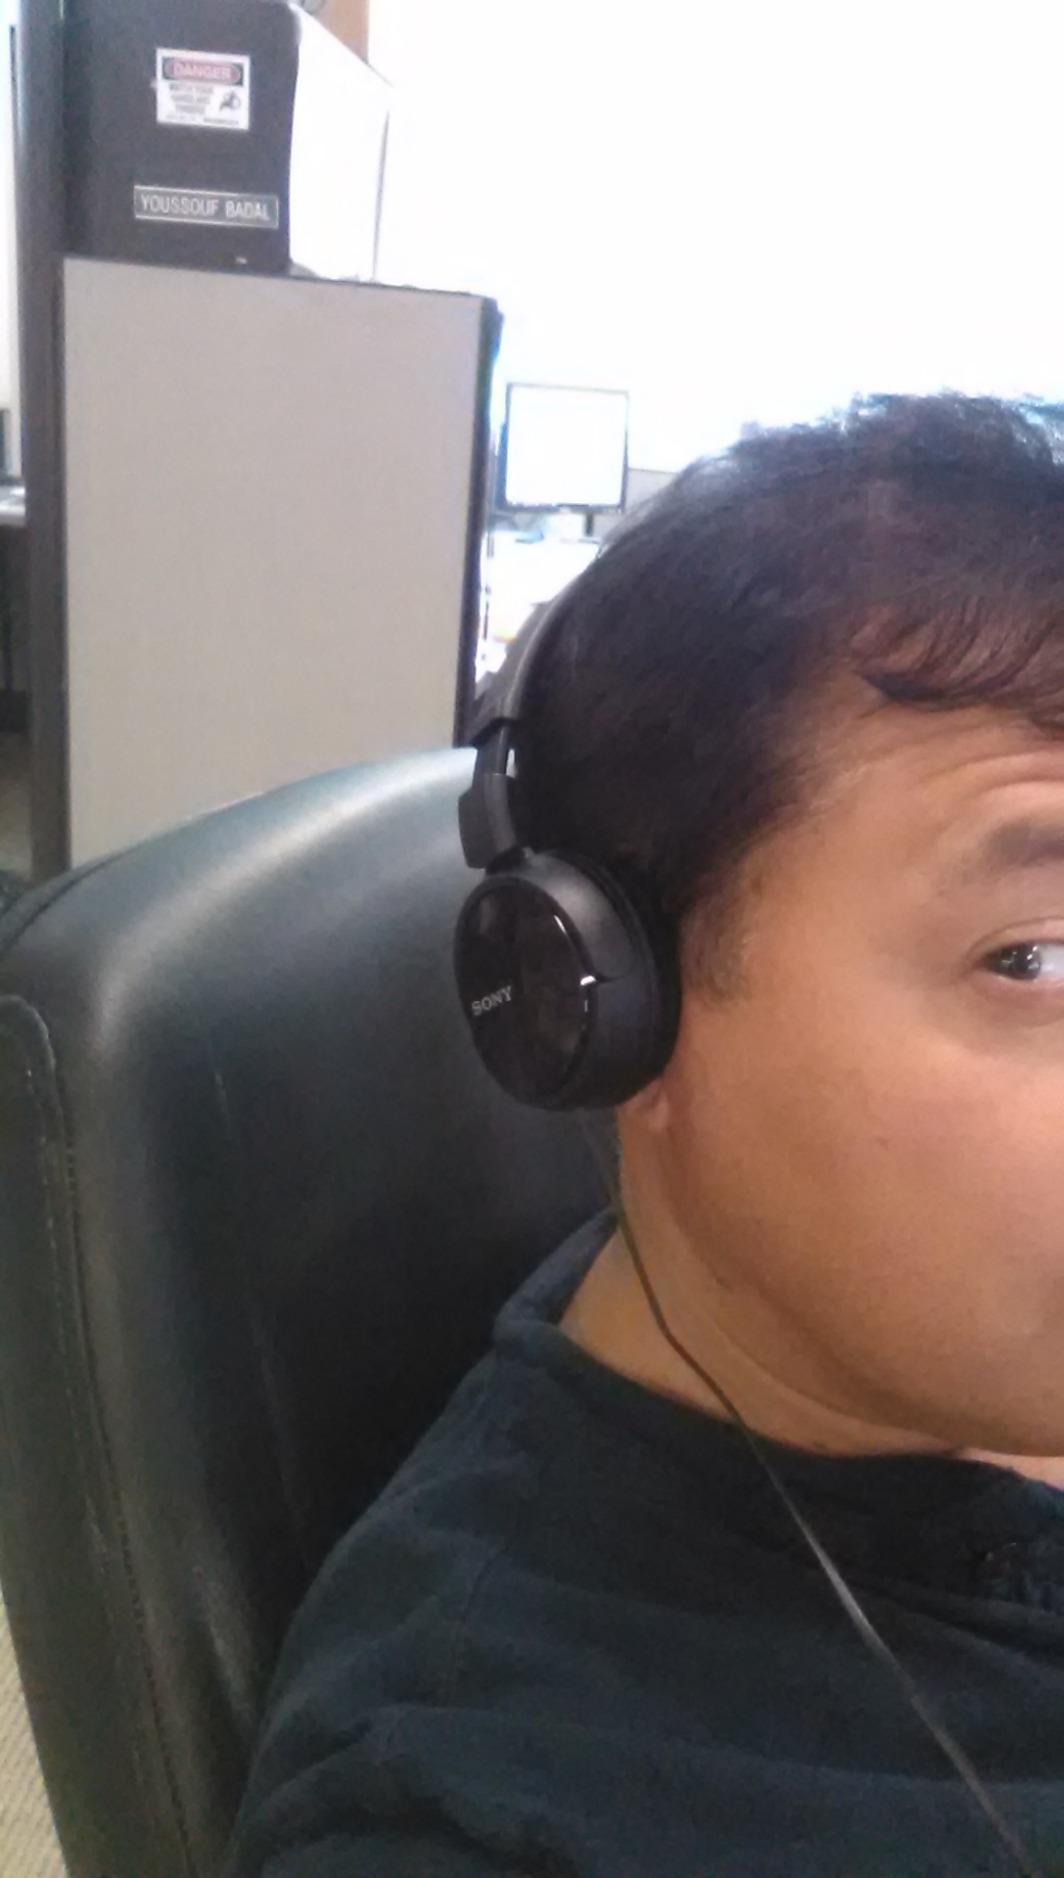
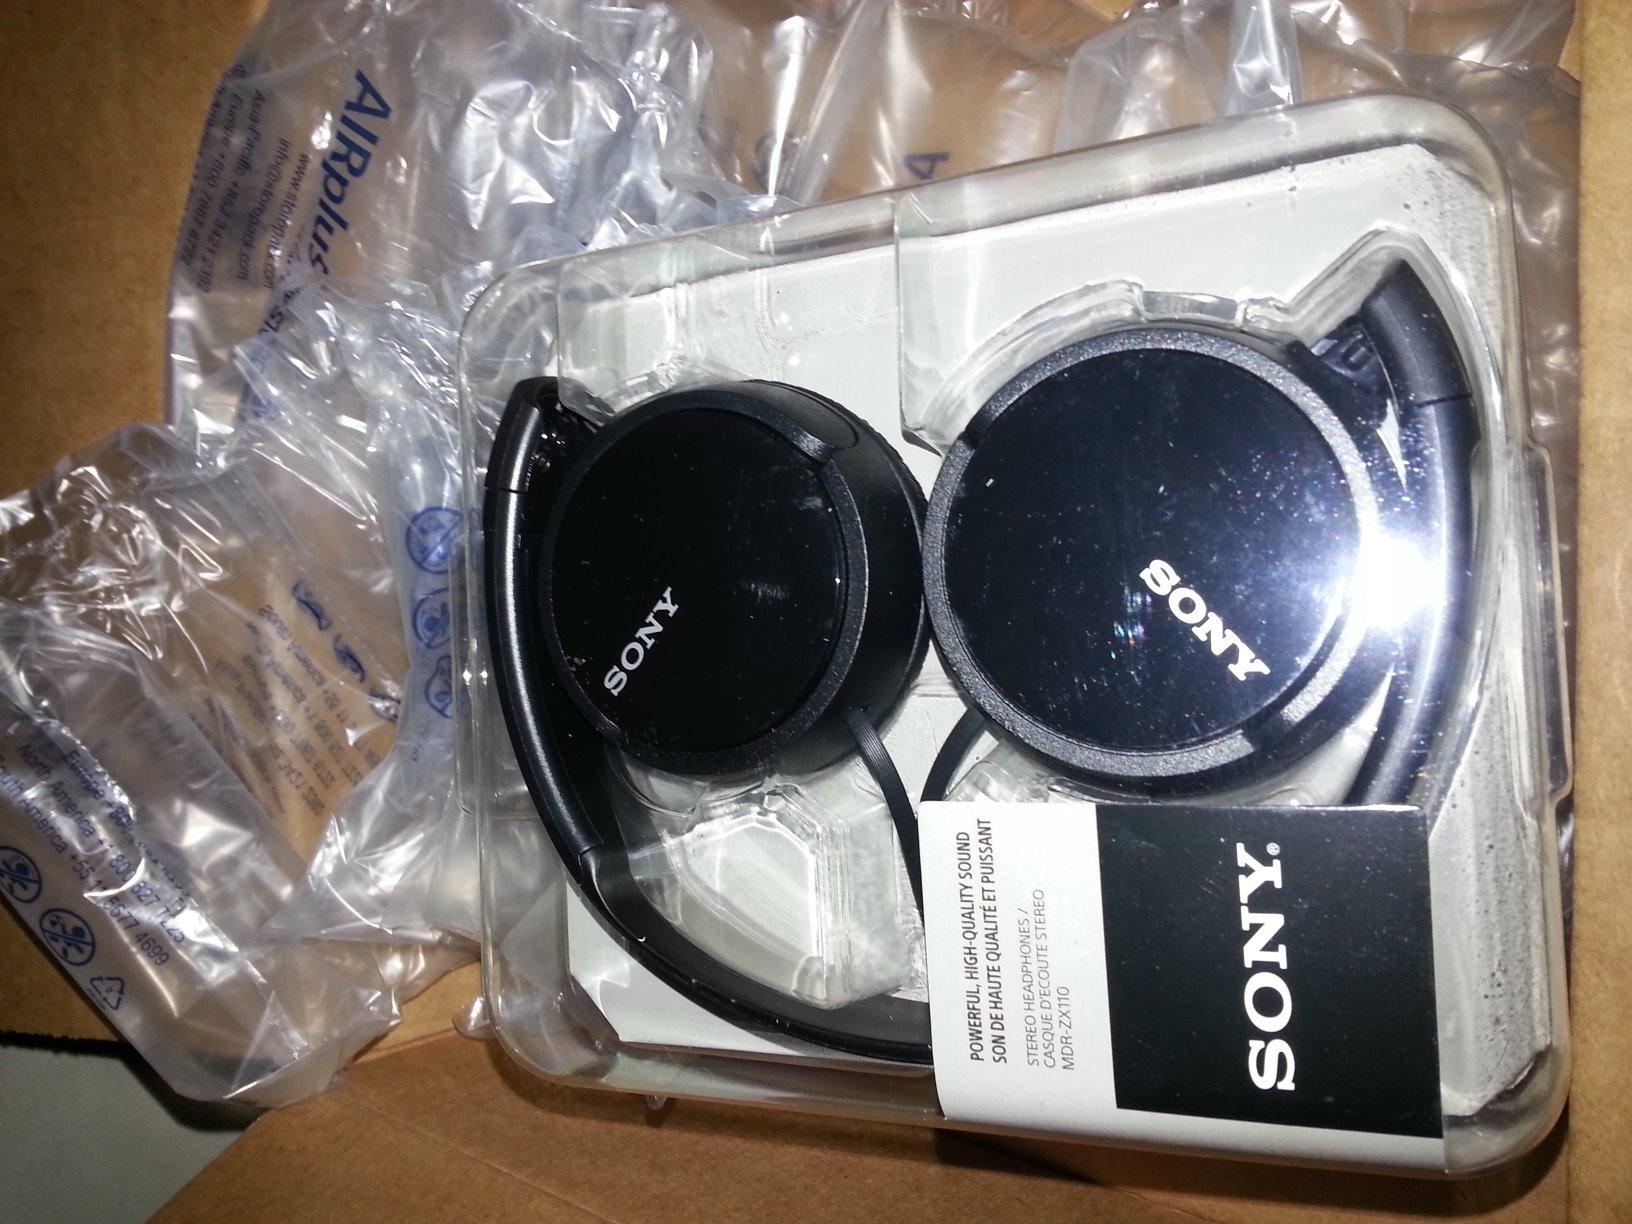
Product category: headphones
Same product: yes